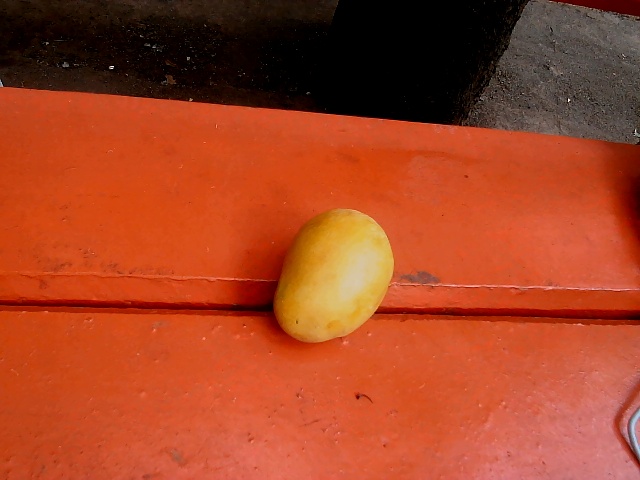
Label: Ripe_Mango